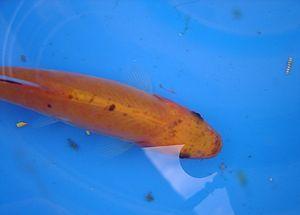
La tanche de Mongolie, appelée aussi tanche dorée, est une variété de la Tanche, une espèce de Cyprinidae originaire d'Asie et d'Europe. Il s'agit d'un poisson d'ornement caractérisé par une livrée entièrement cuivrée ou de teinte mandarine avec mouchetures noires et quelques taches sombres sur le dos et les flancs. Avec l'orfe, ce sont des poissons de bassin de type comestible mais ayant une valeur culinaire inférieure à celle de la Carpe commune. Ayant été considérée comme une espèce ou une sous-espèce distincte du type sauvage, la tanche de Mongolie possède de nombreux synonymes : Cyprinus tinca auratus Bloch, 1782, Cyprinus tincaauratus Bloch, 1782, Tinca aurea Gmelin, 1788 et Cyprinus tincaurea Shaw, 1804.